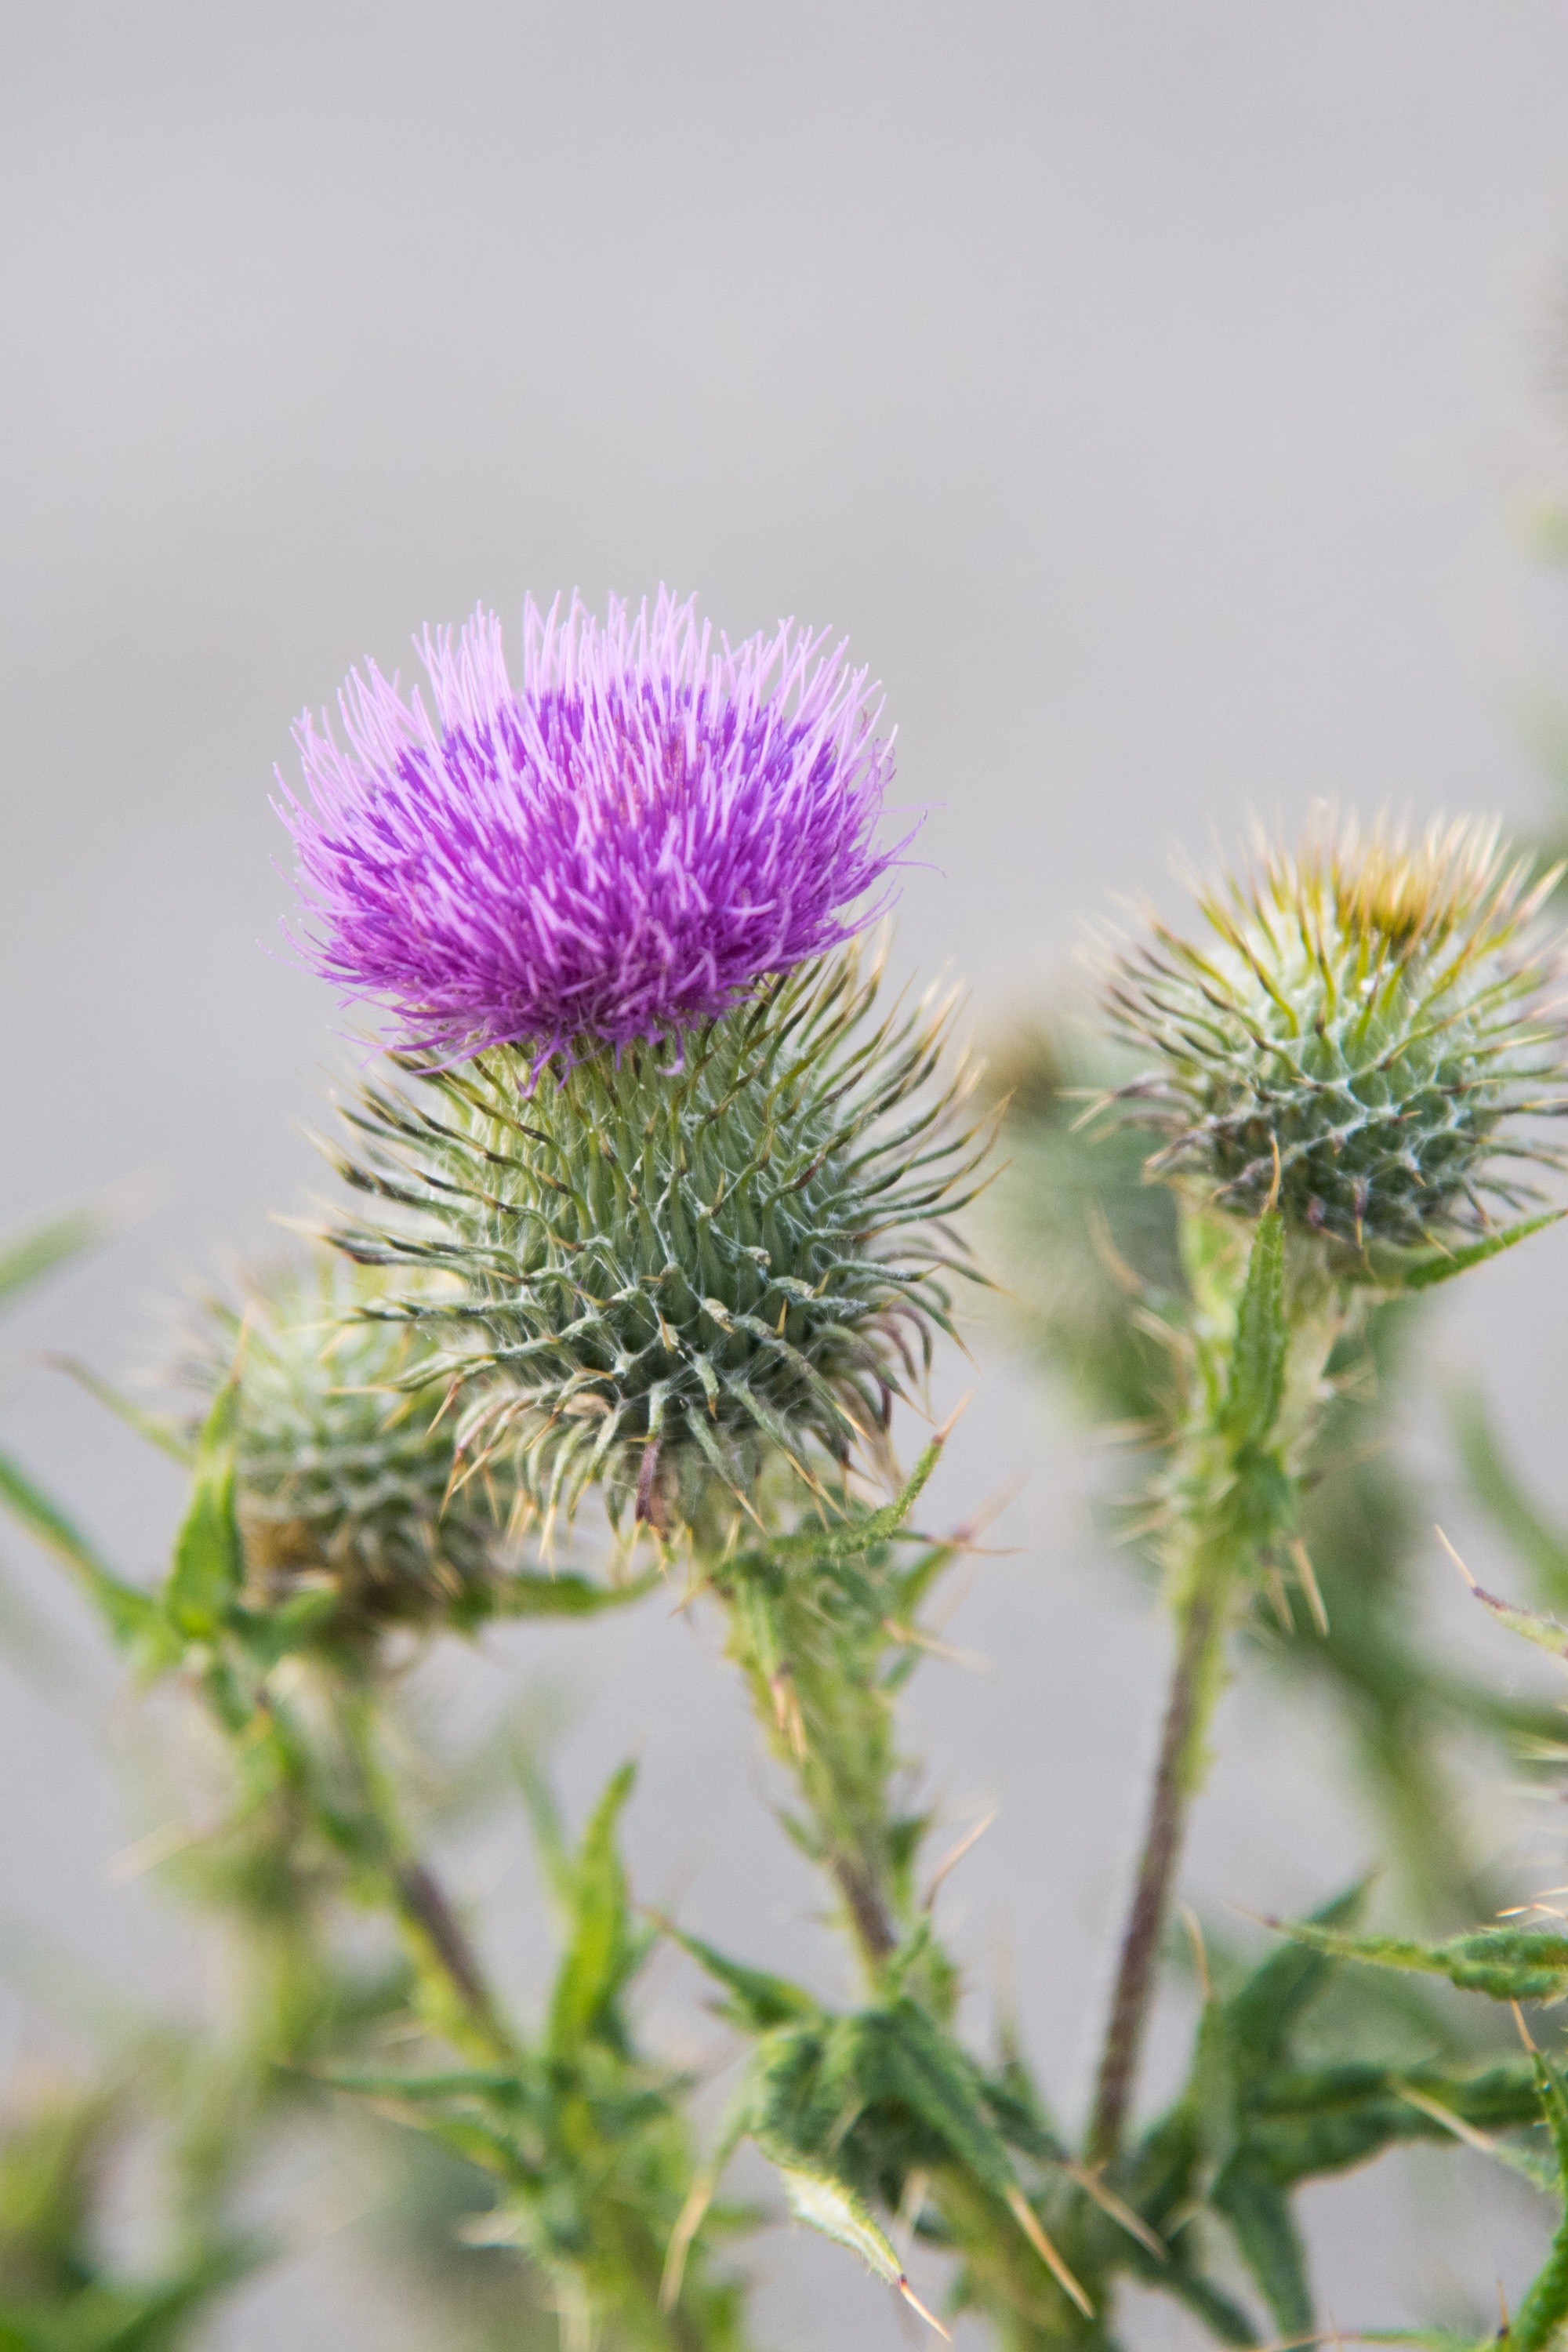
plant, flower, purple, natural, botany, flora, wildflower, thistle, macro photography, flowering plant, daisy family, silybum, annual plant, plant stem, land plant, artichoke thistle